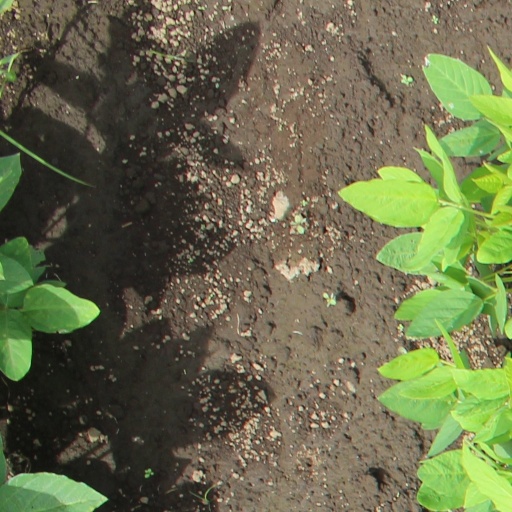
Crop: soybean